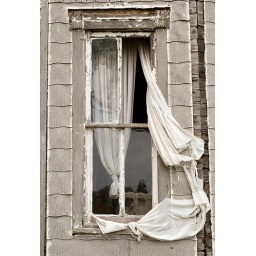
A window in this Hayes IL abandoned house